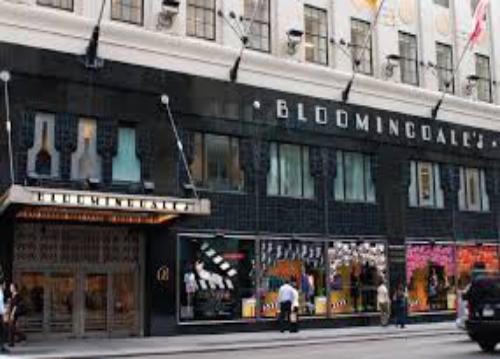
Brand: Bloomingdale's
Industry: Clothes